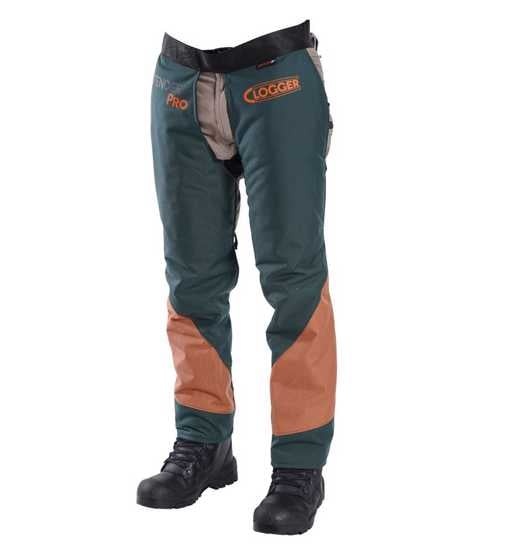
Clogger, DefenderPRO Tough Chainsaw Chaps, C71Z-Zipped  - Green/Orange - Size: S
Introducing the **Clogger DefenderPRO Tough Chainsaw Chaps C71Z-Zipped** in striking **Green/Orange**, Size S. Engineered for serious **tree workers** who demand safety without sacrificing comfort, these **chainsaw chaps** are your ultimate protective gear. Crafted from **Arrestex HP advanced chainsaw protection material**, they provide **full front protection** from your waist down to your ankles, ensuring you’re shielded from hazards like debris, mud, and thorns. The innovative **split front design** enhances your freedom of movement, making them perfect for both professional **forestry work** and ground maintenance tasks. Constructed with a rugged **1,000 denier high-tenacity nylon** outer layer, these chaps boast exceptional oil and water resistance. Inside, the soft **poly-cotton lining** guarantees maximum comfort, allowing you to focus on the job instead of your gear. The **50mm wide belt** includes a quick-release buckle and is adjustable up to a 125cm waist size, ensuring a secure fit for various body types. Plus, a 45cm belt extension is available for those needing extra room. Certified by **Bureau Veritas NZ Ltd** under the AS/NZS4453.3:1997 standard for chainsaw protection, these chaps meet strict safety regulations. Available in sizes **S (Inseam: 71-76 cm)**, **M (Inseam: 76-81 cm)**, and **L (Inseam 81-86 cm)**, the **Clogger DefenderPRO Tough Chainsaw Chaps** are essential for anyone working in challenging environments. Elevate your safety and comfort with our top-tier **chainsaw protective gear** today! Clogger, DefenderPRO Tough Chainsaw Chaps, C71Z-Zipped (Pair) - Green/Orange - Size: S Colour: Green/Orange Size: S Designed for tree workers working on the ground, these Chaps are designed to be tough enough to withstand everything from blackberry to mud while still being light and comfortable to wear. Constructed with Arrestex HP advanced chainsaw protection material which is light Full front chainsaw protection from waist to the ankle Split front design for increased freedom of movement 1,000 denier, high-tenacity nylon outer covering with oil and water resistance Soft poly-cotton interior lining for extra comfort 50mm wide belt with quick release buckle Adjustable to a 125cm waist size with an available 45cm belt extension Suitable for professional use by forestry and other tree workers Colour: Greend/Orange Sizes: S (Inseam: 71-76 cm), M (Inseam: 76-81 cm) and L (Inseam 81-86 cm) TECHNICAL SPECIFICATIONS Term Description Certified by Bureau Veritas NZ Ltd to the AS/NZS4453.3:1997 standard for chainsaw protection
Brand: BLACKWOODS SF
Category: Business & Industrial > Forestry & Logging > Forestry & Logging Protective Gear > Forestry & Logging Chaps